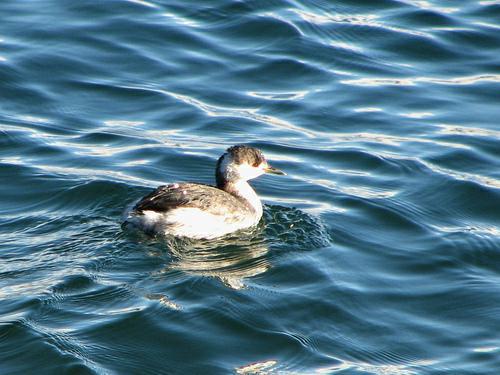
A photo of a horned grebe